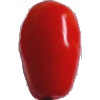
Label: Tomato 2